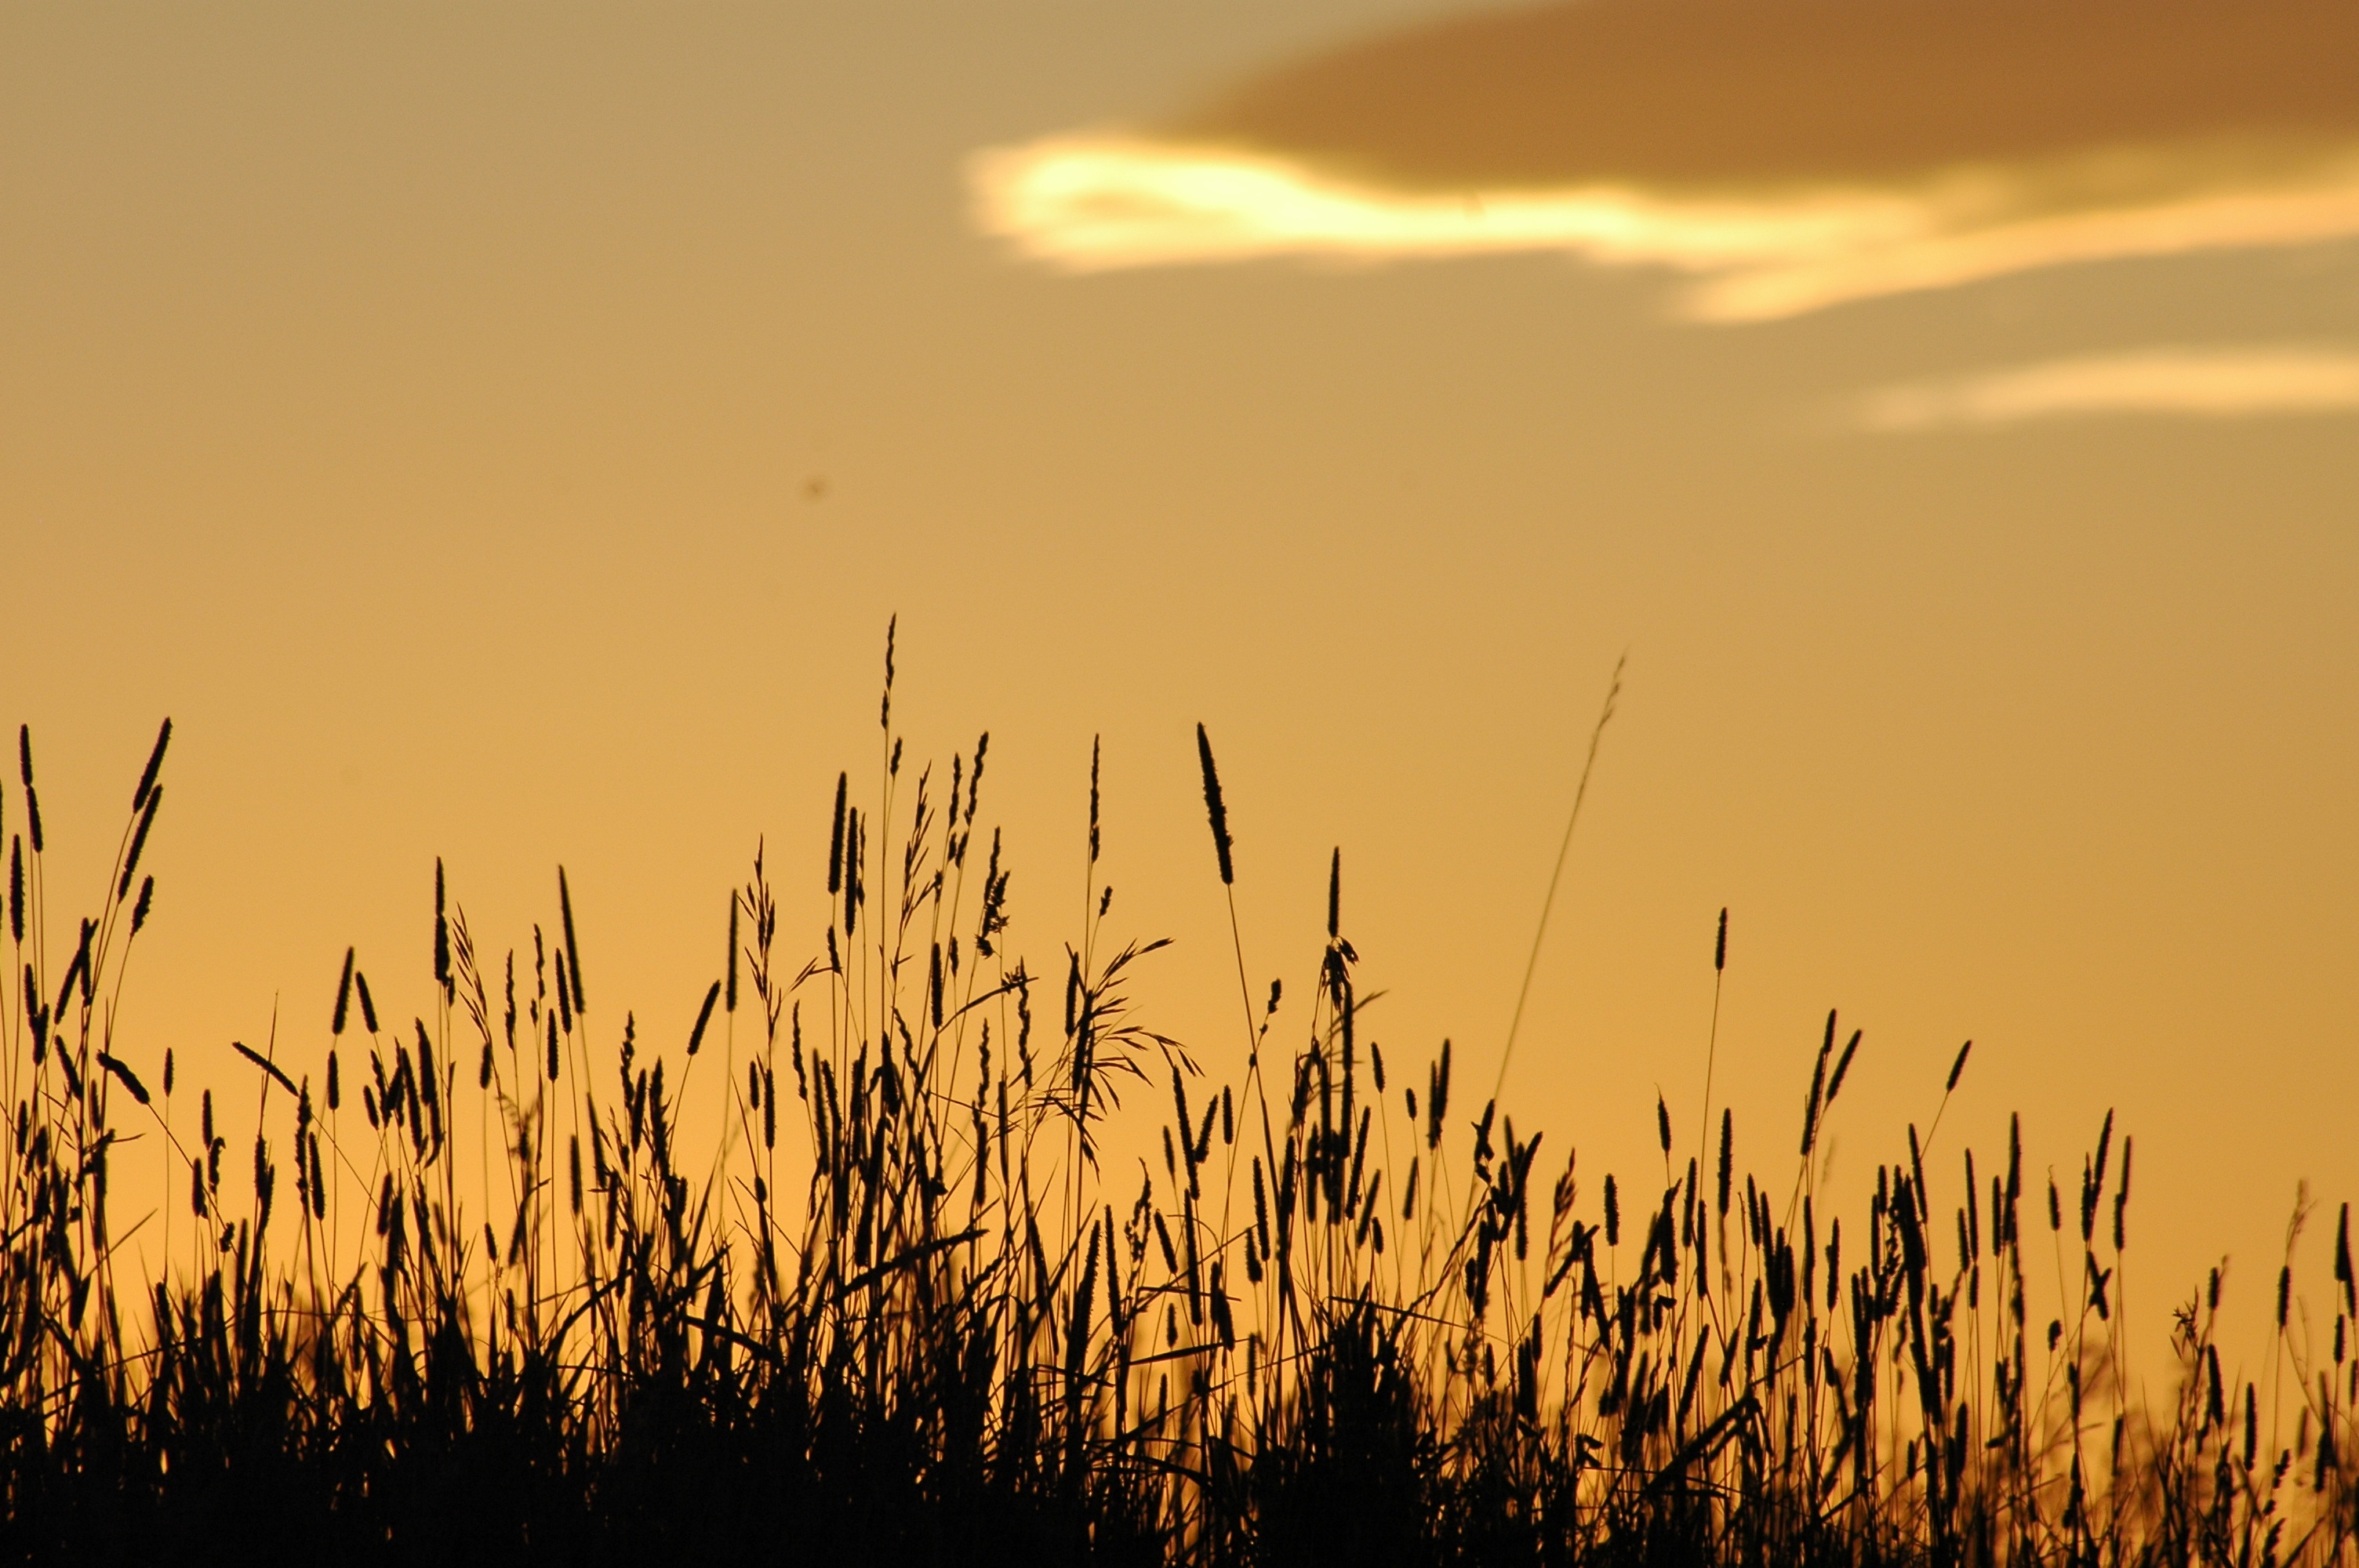
landscape, grass, outdoor, horizon, cloud, plant, sky, sunrise, sunset, field, prairie, sunlight, morning, dawn, dusk, evening, food, crop, agriculture, grasses, atmospheric phenomenon, grass family